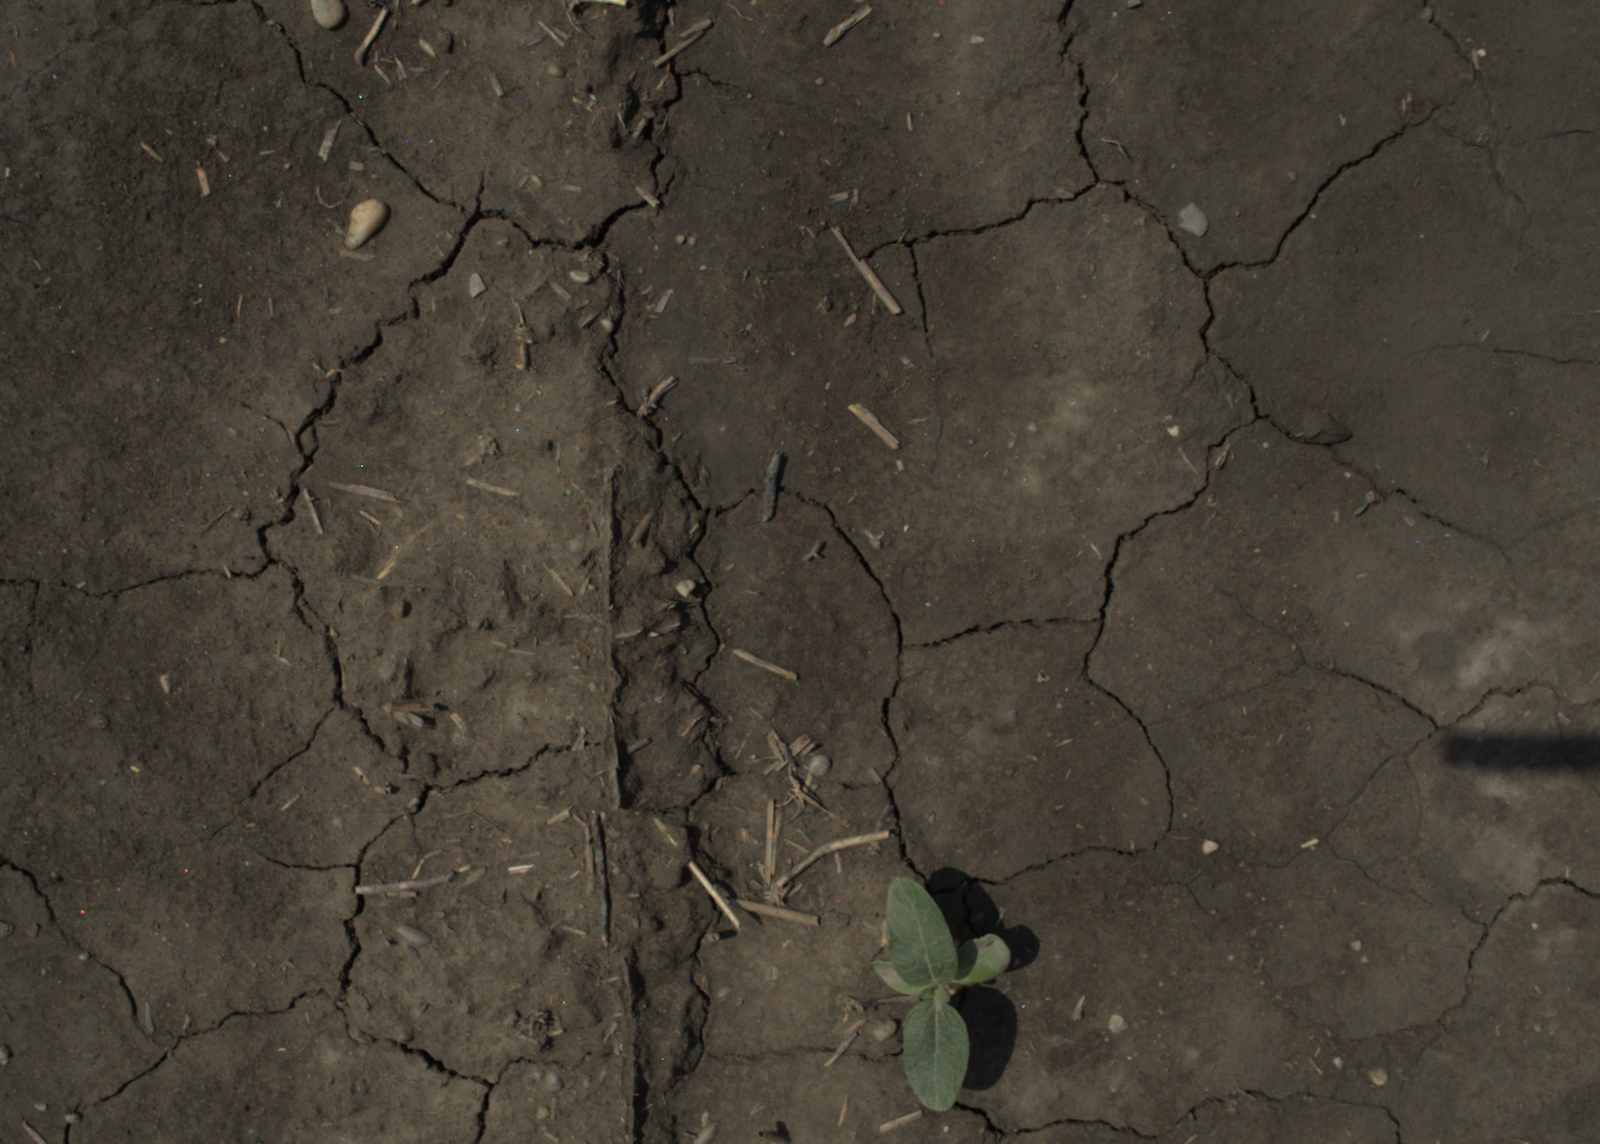
Capture date: 29.06.2021 11:40:49
Weather: sunny
Wind: strong
Seeding date: 08.06.2021
Plant canopy height (mm): 962